Metropolitan Life Insurance Company Tower

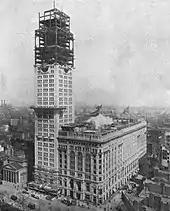
Tower portion under construction in 1908; the home office has already been completed

The tower and home office originally had a facade of ashlar on the first story, and an elaborate arcade of columns and pilasters on the second and third stories. The main entrance along Madison Avenue, as well as of the 23rd Street facade, contained slightly projecting columns, which created porticoes. Similar to the original design of the tower, the original home office had a large cornice above the fourth floor and smaller cornices above the second and fifth floors. On the fourth through ninth floors, the facade was arranged with deeply molded and decorated reveals, as well as carved mullions. These elements were arranged to form an arched arcade, which extended through the ninth floor; the windows were located in slightly recessed bays between each arch.